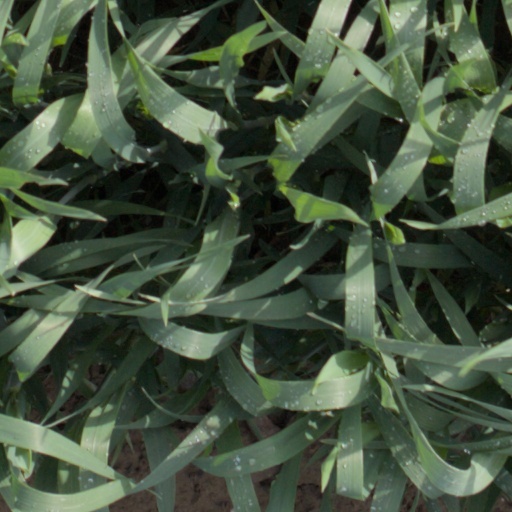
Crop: wheat